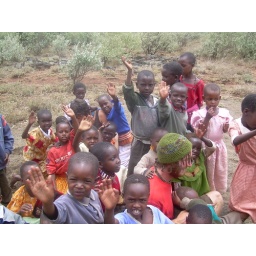
Our new friends are also fascinated by white person hair. They constantly play with it!